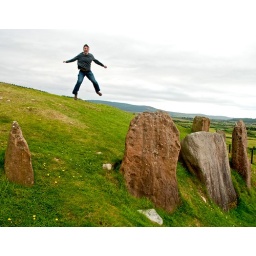
Free flying in the standing stone circle of Auchagallon, Isle of Arran.